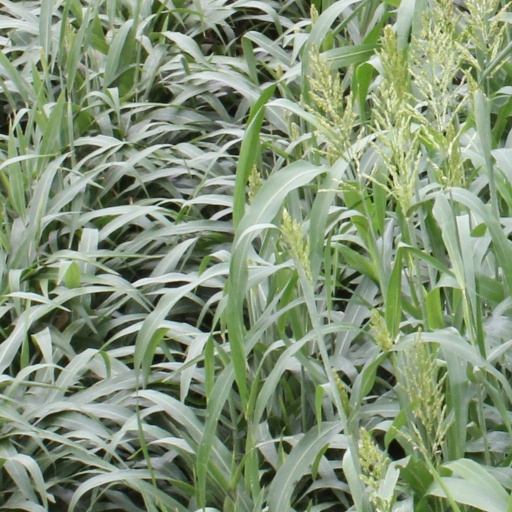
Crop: sorghum